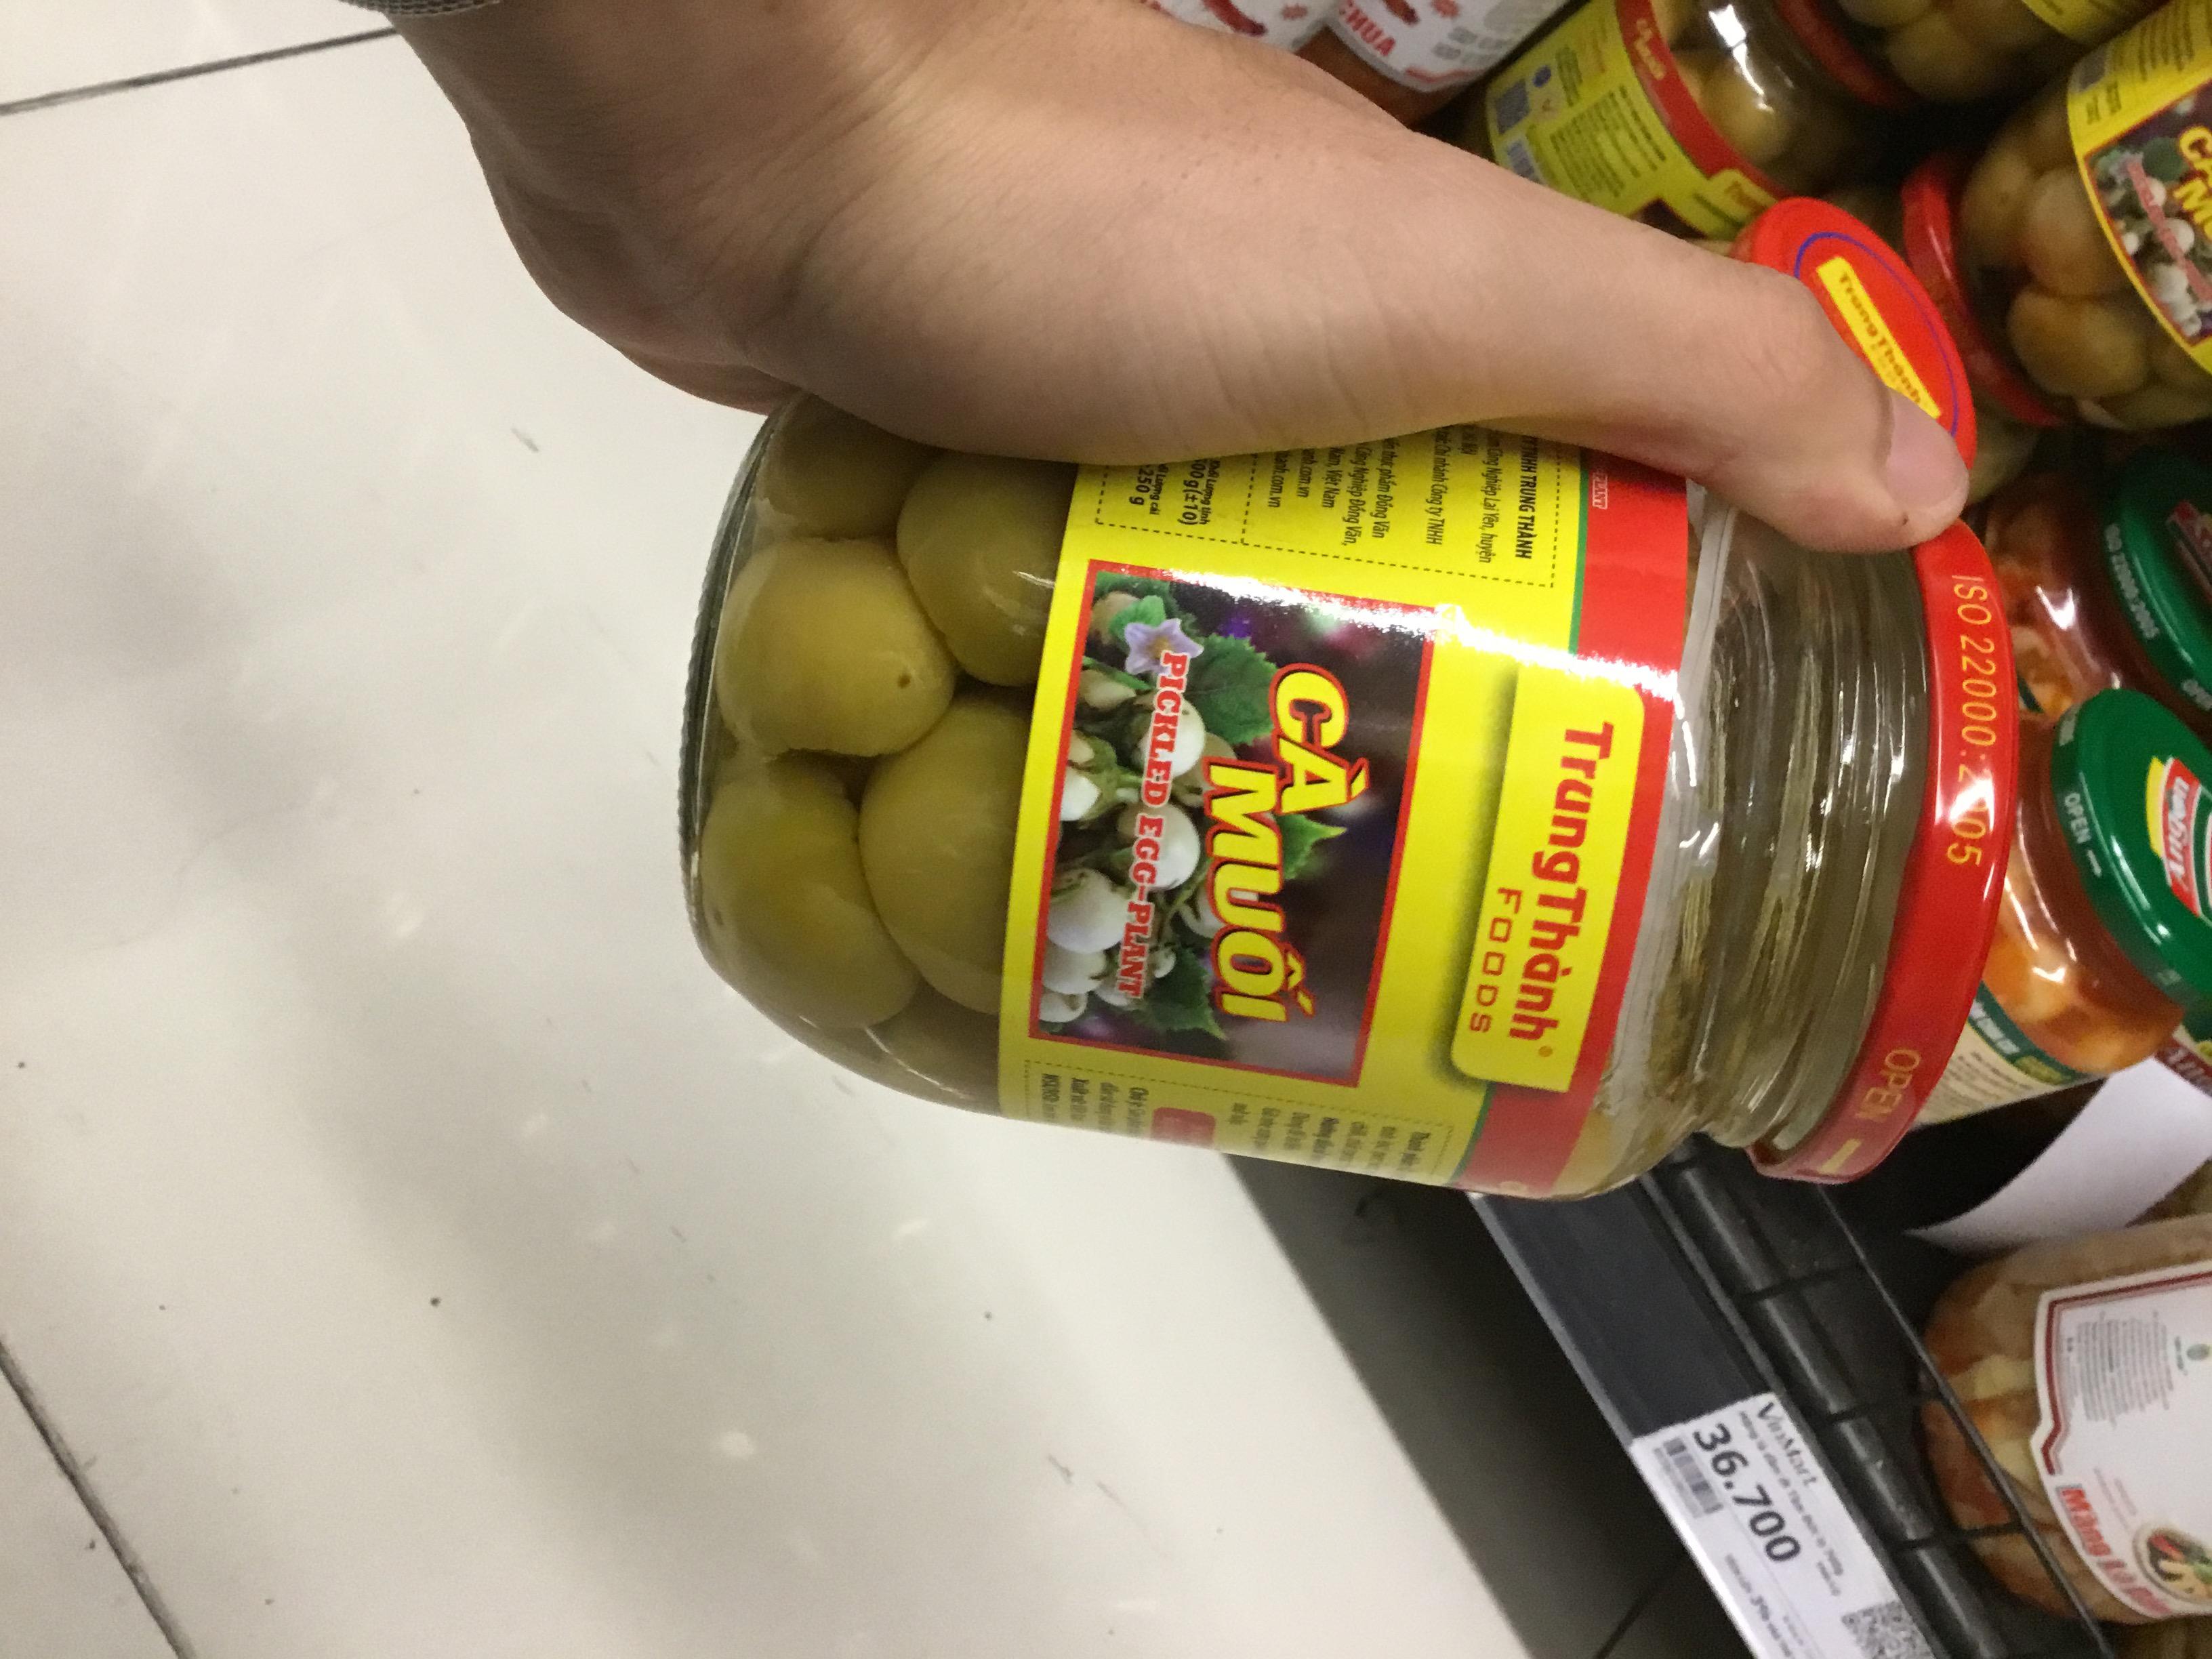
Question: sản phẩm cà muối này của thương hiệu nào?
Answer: sản phẩm cà muối này của thương hiệu trungthành